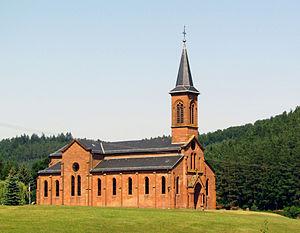
L'église de l'Exaltation de la Sainte-Croix se situe dans la commune française d'Éguelshardt et le département de la Moselle.
Éguelshardt est une commune française du département de la Moselle en région Grand Est.